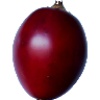
Label: tamarillo